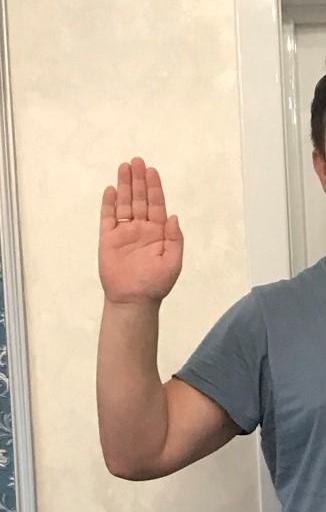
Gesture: stop